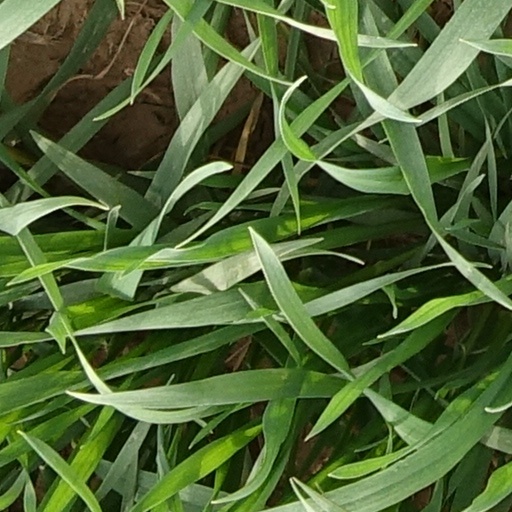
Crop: wheat